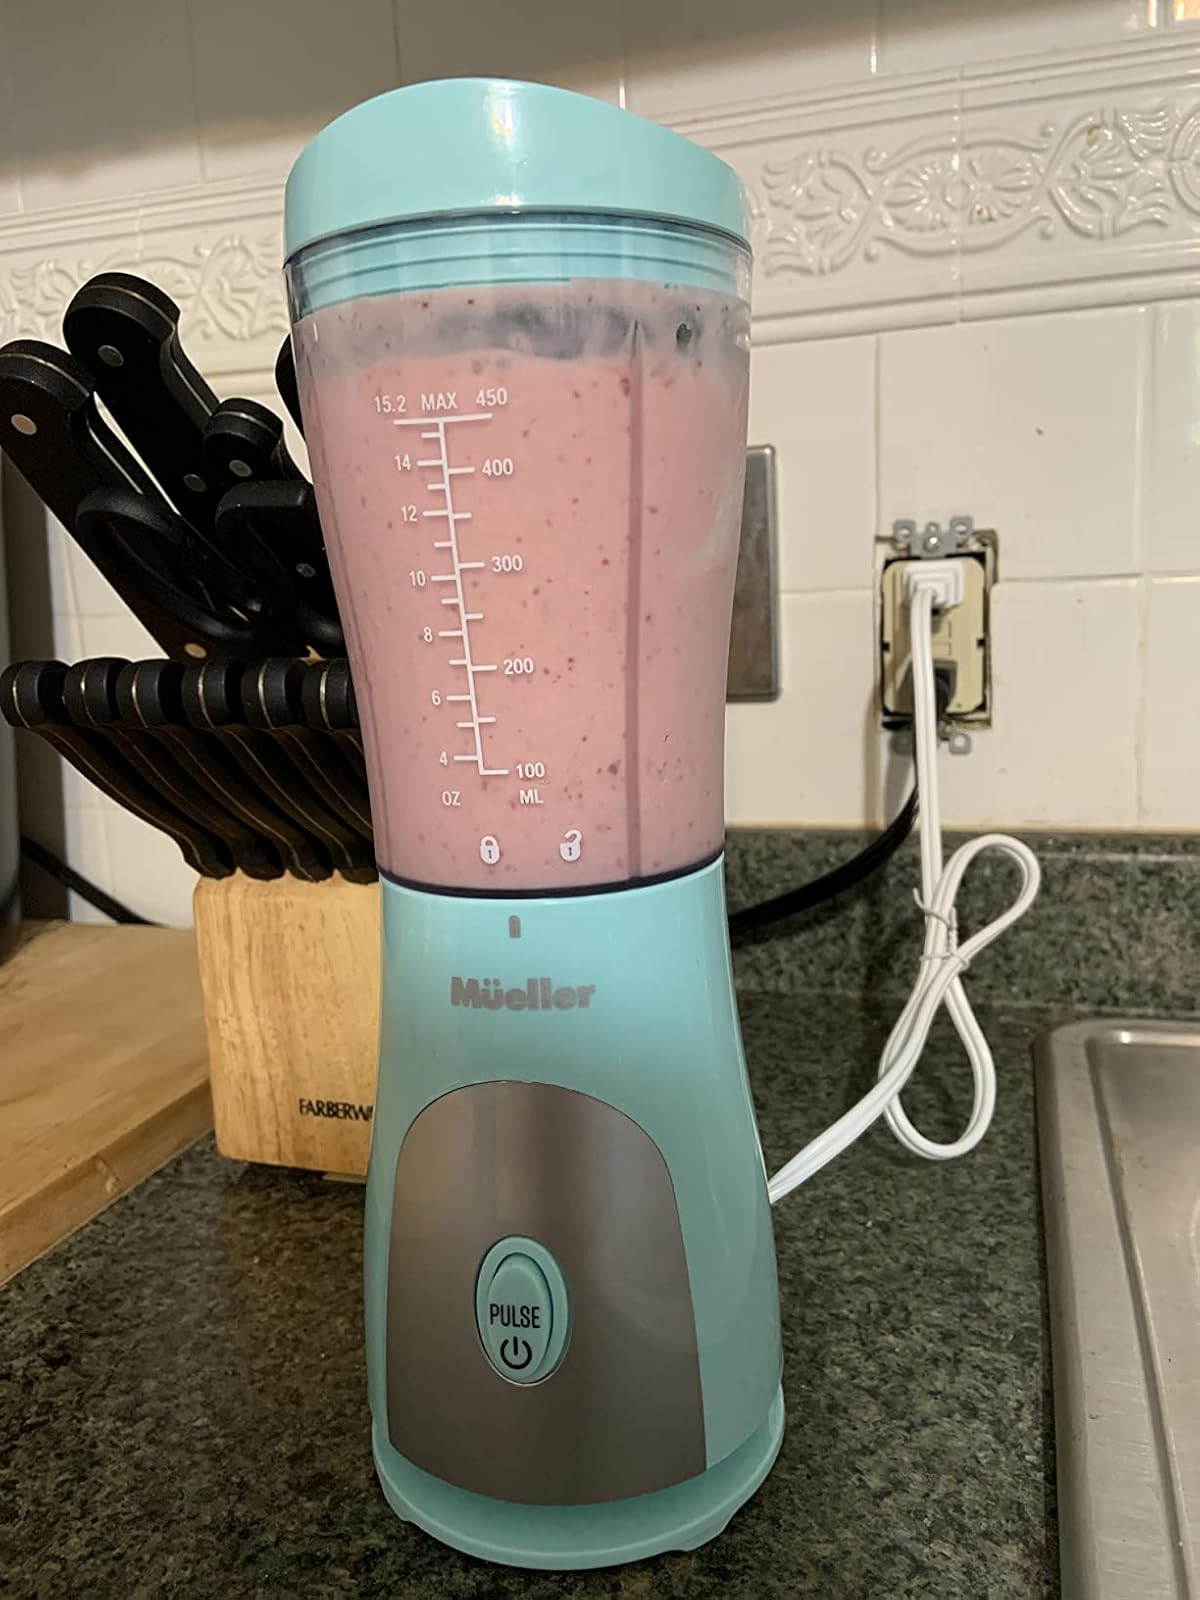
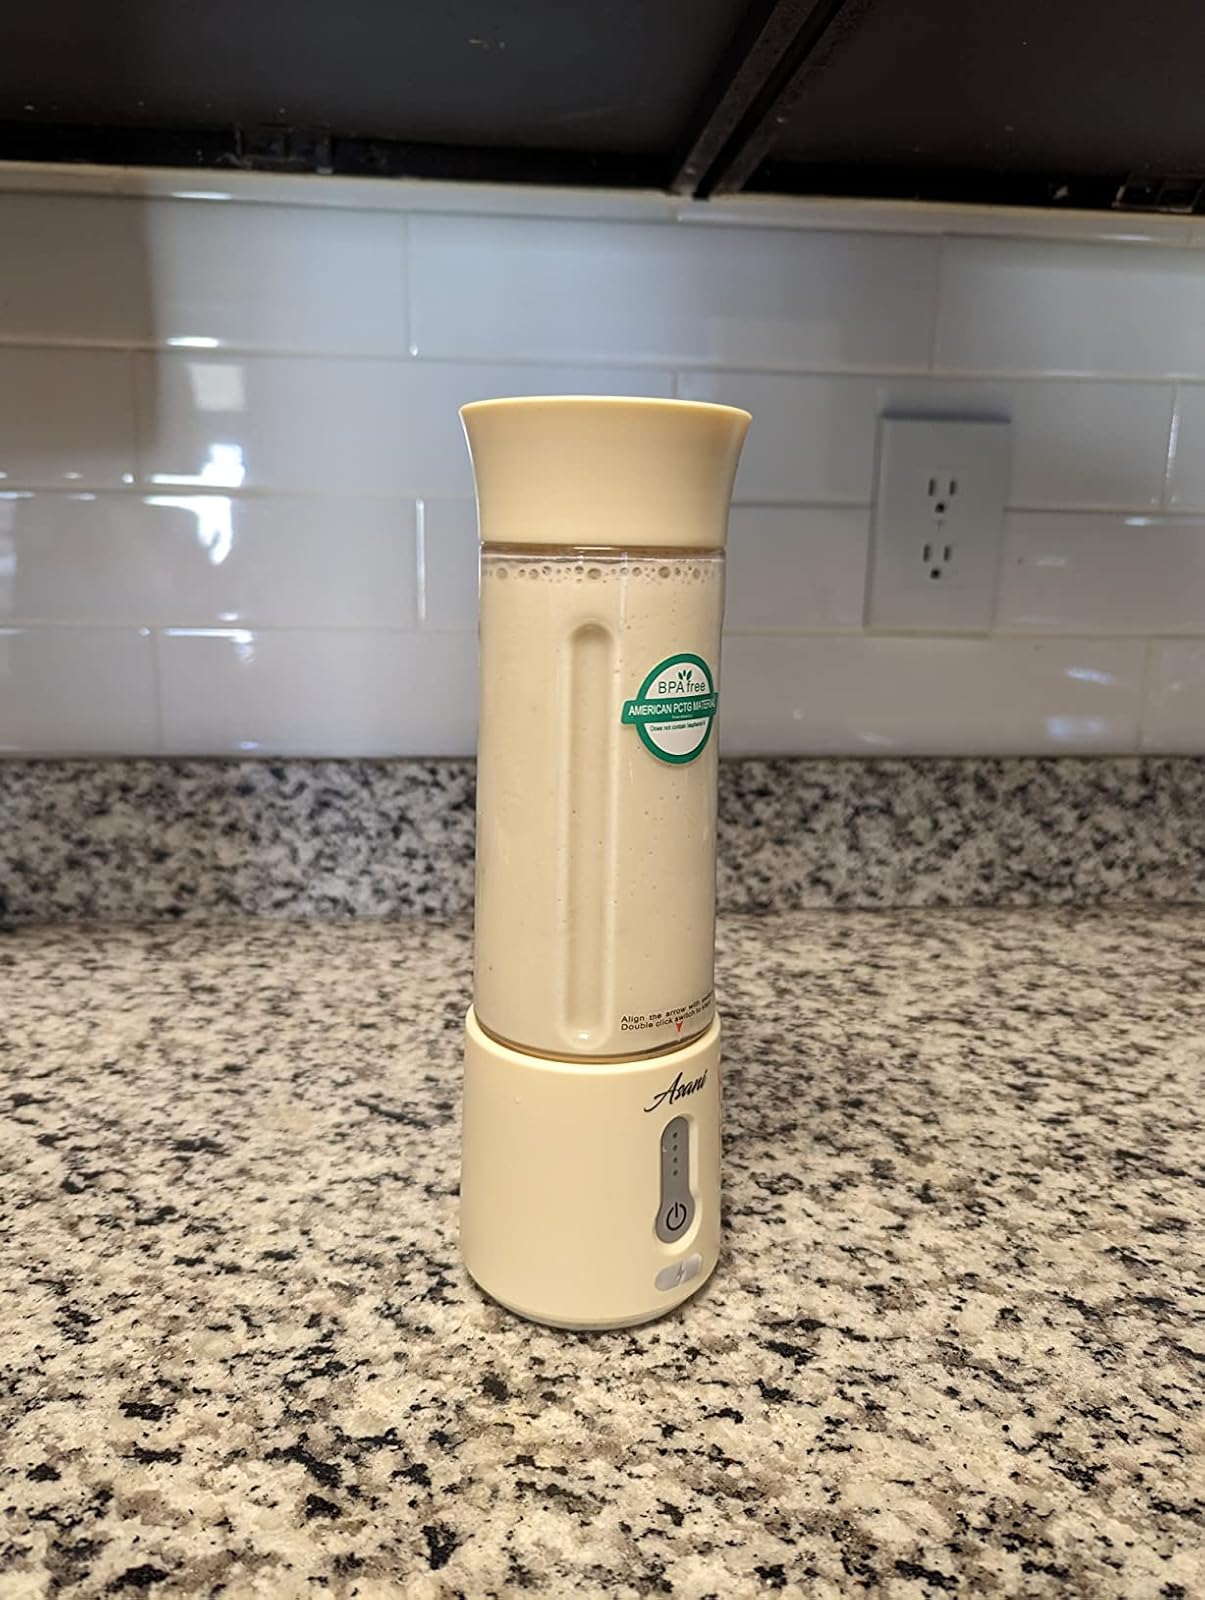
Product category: items_blender
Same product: no